Alexander Garden

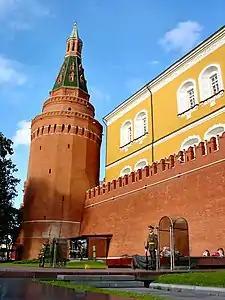
Tomb of the Unknown Soldier

Until the 18th century, the Neglinnaya River flowed on the site of Alexandrovsky Gardens, over which four bridges were built. Historically, folk festivals were held on the river banks, its water was clean and famous for fishing. After the end of the Napoleonic Wars, Emperor Alexander I decided to take the river underground and enclose it in a pipe three kilometres long. Gardens were laid out in the vacated place, designed by the architect Osip Bove as part of a plan to restore Moscow after the fire of 1812.